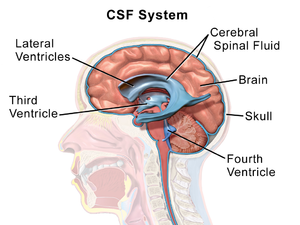
Cerebrospinalvæske
Det cerebrospinale system (med blåt).
Cerebrospinalvæsken er en klar og farveløs væske, som støtter og beskytter centralnervesystemet mod skader. Hjernen, der vejer 1.500 gram i luft, vejer kun 50 gram, når den svømmer i CSF.